Eternity II puzzle

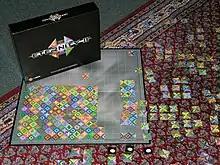
The Eternity II puzzle

The Eternity II puzzle (E2 or E II) is an edge-matching puzzle launched on 28 July 2007. It was developed by Christopher Monckton and marketed and copyrighted by TOMY UK Ltd as a successor to the original Eternity puzzle. The puzzle was part of a competition in which a $2 million prize was offered for the first complete solution. The competition ended at noon on 31 December 2010, with no solution being found.